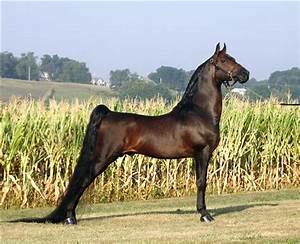
horse